Šiauliai

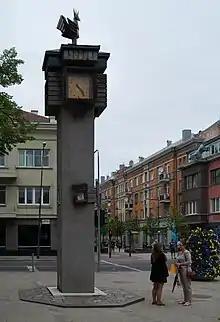
Šiauliai Cockerel Love Clock is a popular meeting and dating place

The city park to the creation of Anton Tyzenhaus essentially graduated Vladimir Zubov. The 19th-century park was of a rectangular shape and was similar to English-style freely designed parks. For a small fee, citizens were allowed to walk in the park. In 1931, the Park and Alley chestnut was officially donated to the Šiauliai city municipality.